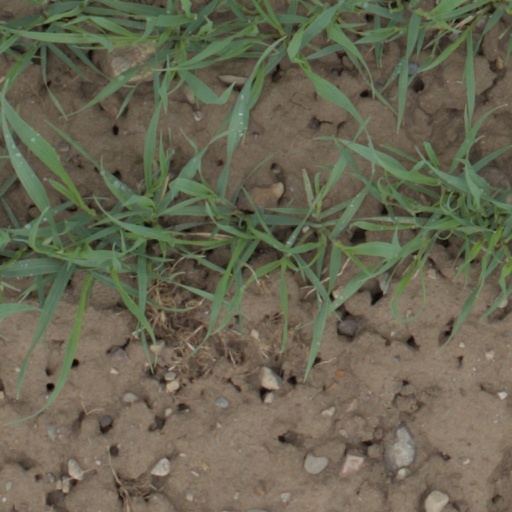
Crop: wheat